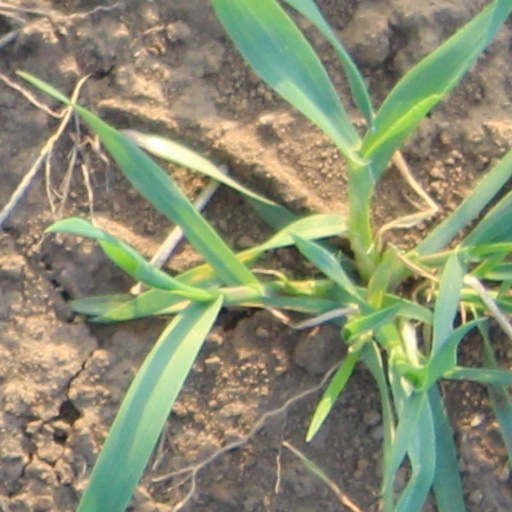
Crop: wheat